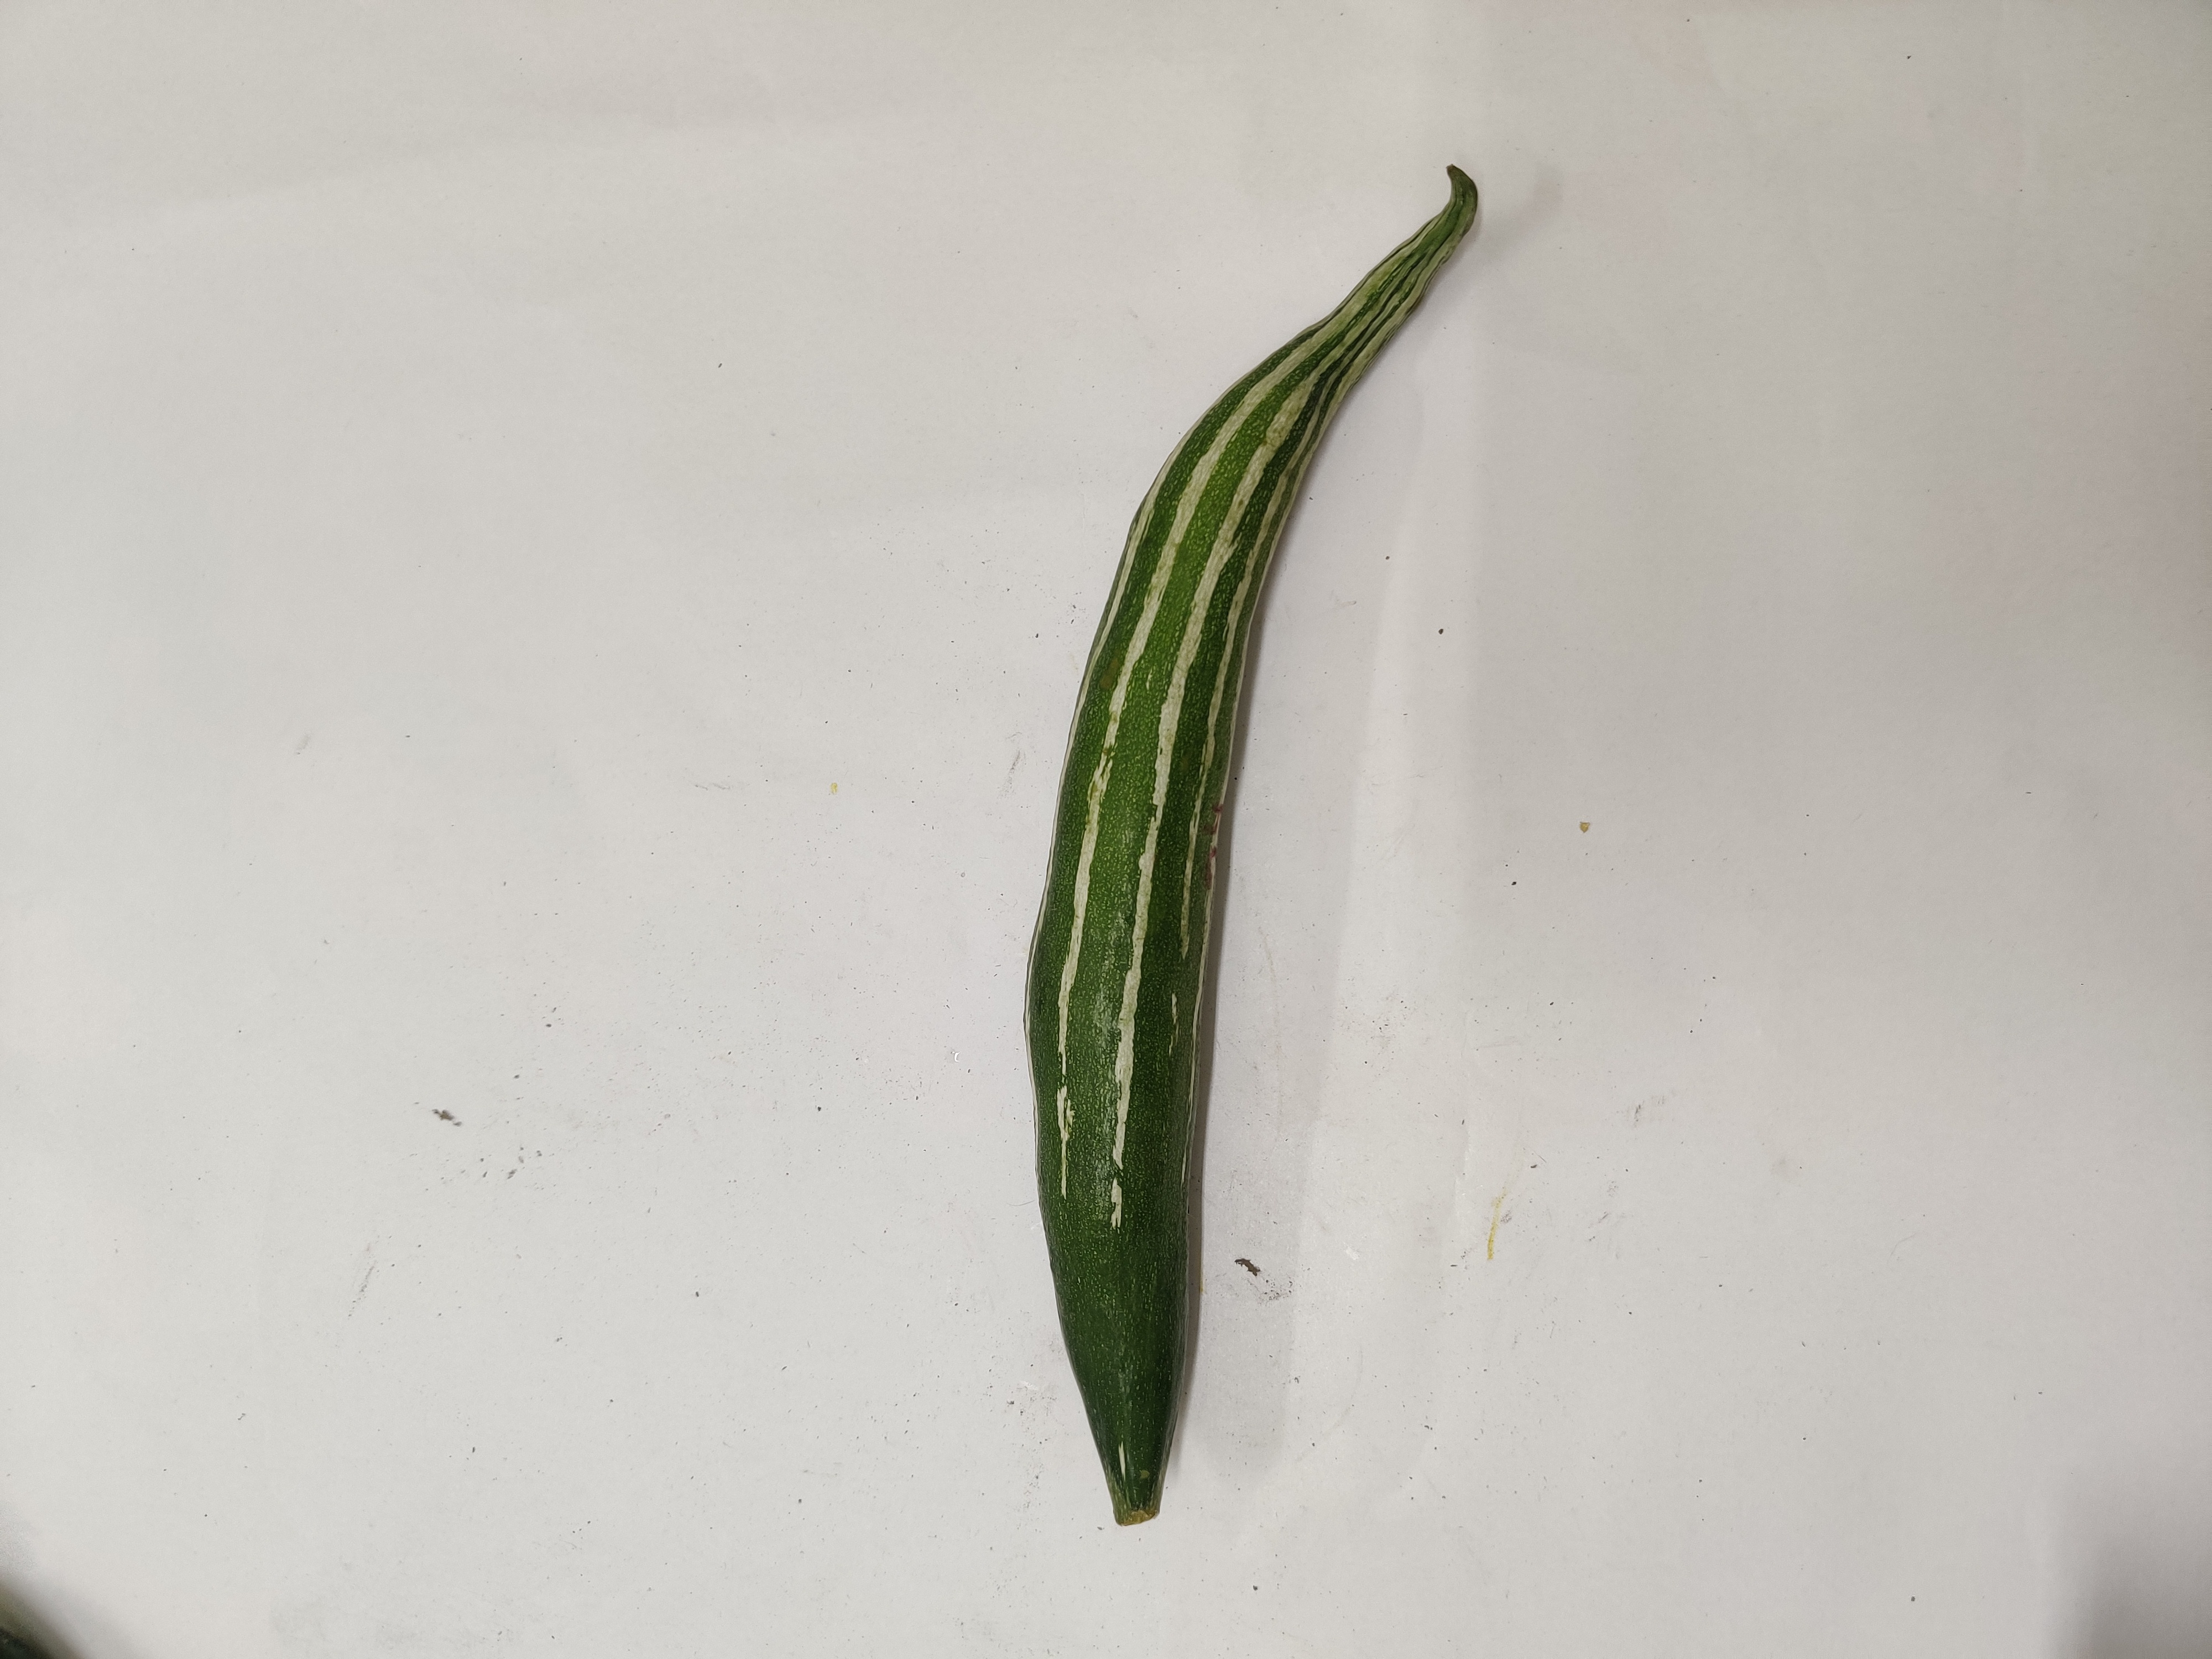
Crop: Snake Gourd
Condition: Damaged